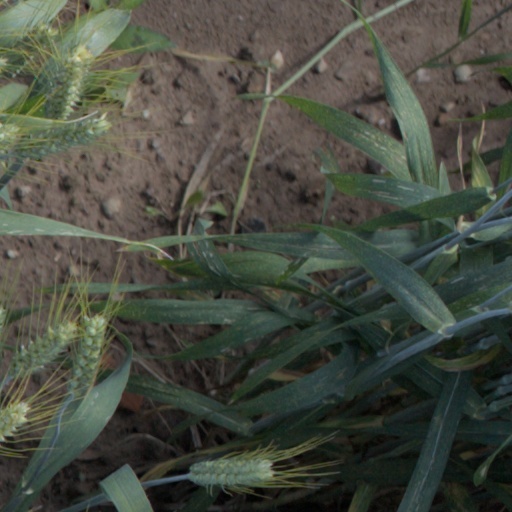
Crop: wheat